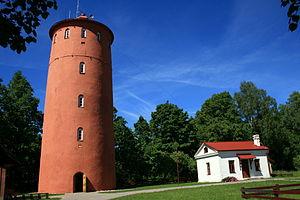
Le phare de Slītere est un phare inactif qui est situé à Dundaga, dans la région de Kurzeme en Lettonie. Il se trouve dans le Parc national de Slītere.
Le parc national de Slītere est un parc national situé en Lettonie dans le Talsu rajons. Sa superficie est de 265 km2, dont 162 terrestres et 102 marins. Il a été créé en 2000, en remplacement de l'ancienne Réserve naturelle de Slitere.